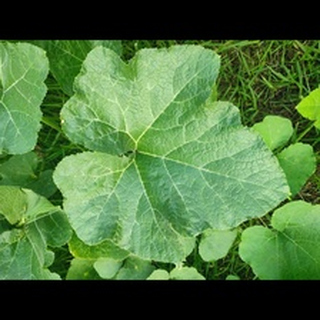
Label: healthy_pumpkin